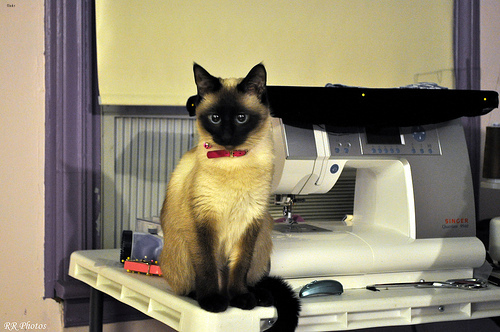
Animal: cat
Breed: siamese